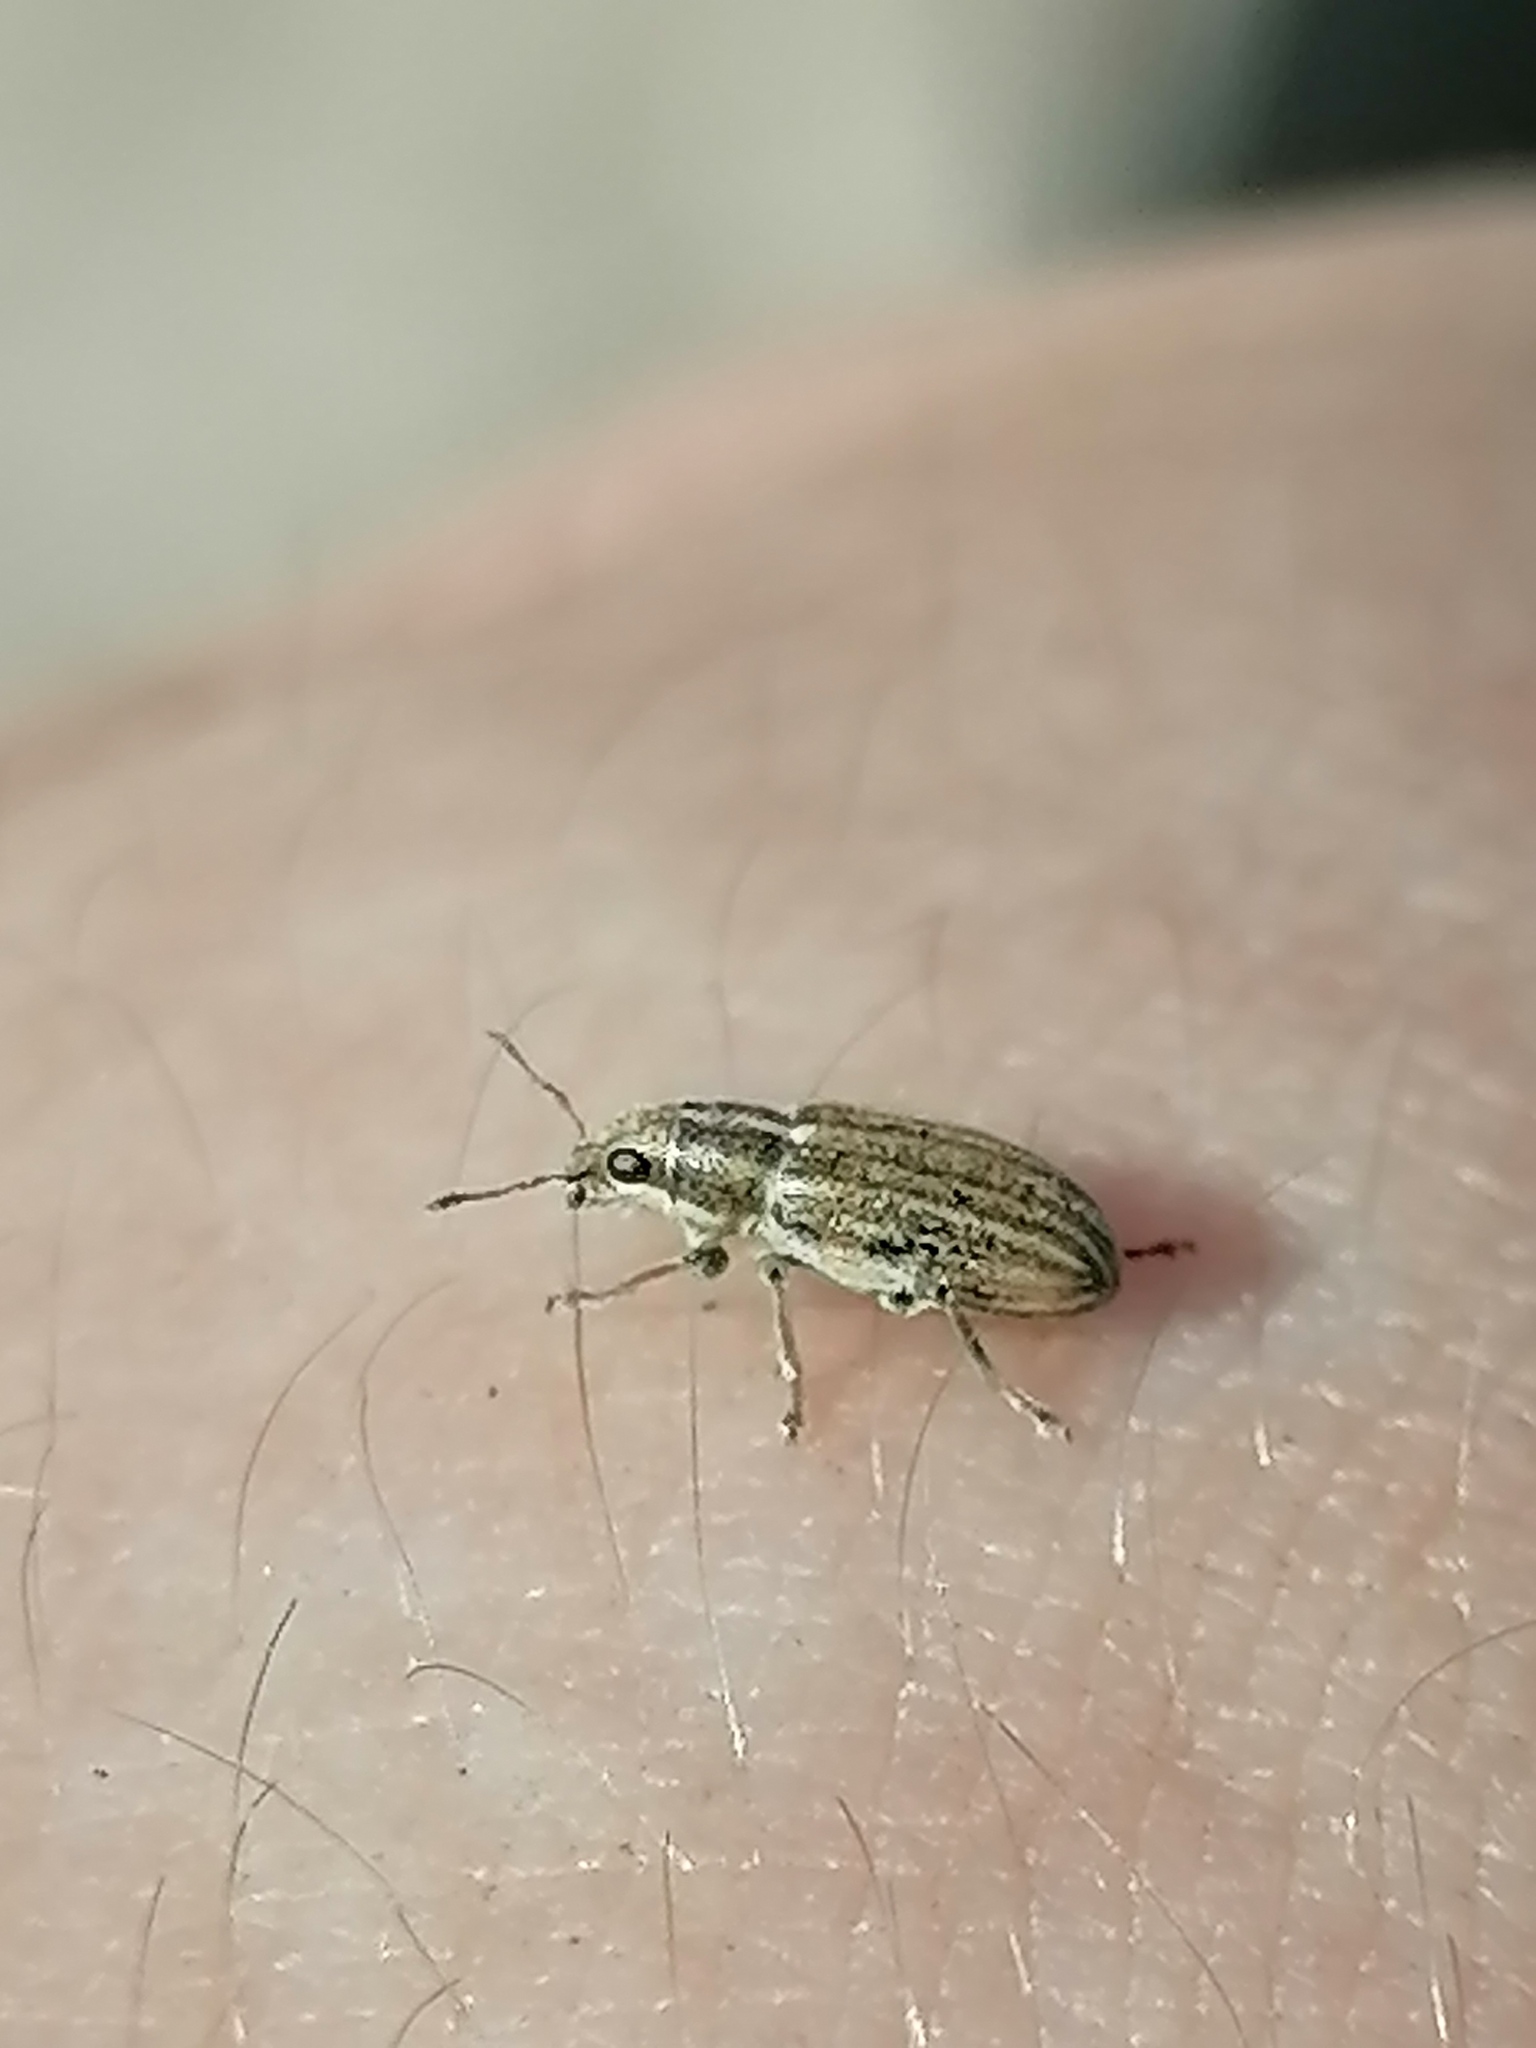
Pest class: pea_leaf_weevil